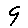
Label: 9